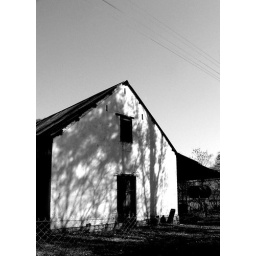
Although I manipulated the contrast slightly, I liked the image of the trees in the form of black shadows on the bright white gable wall